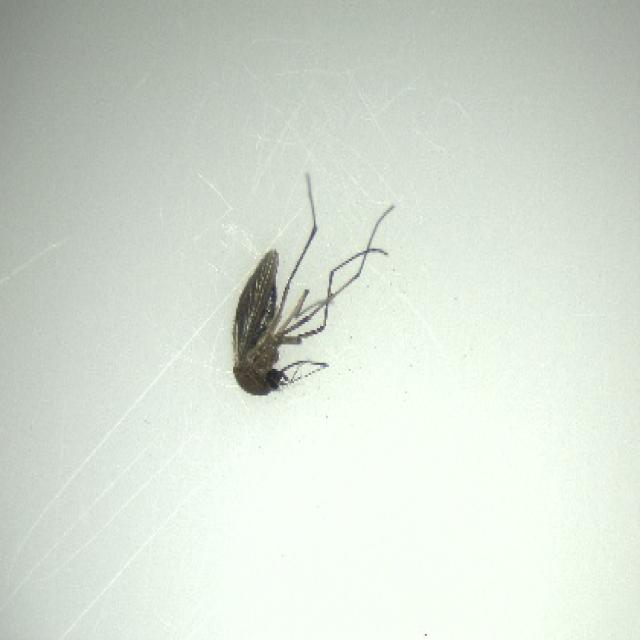
Species: culex_tritaeniorhynchus